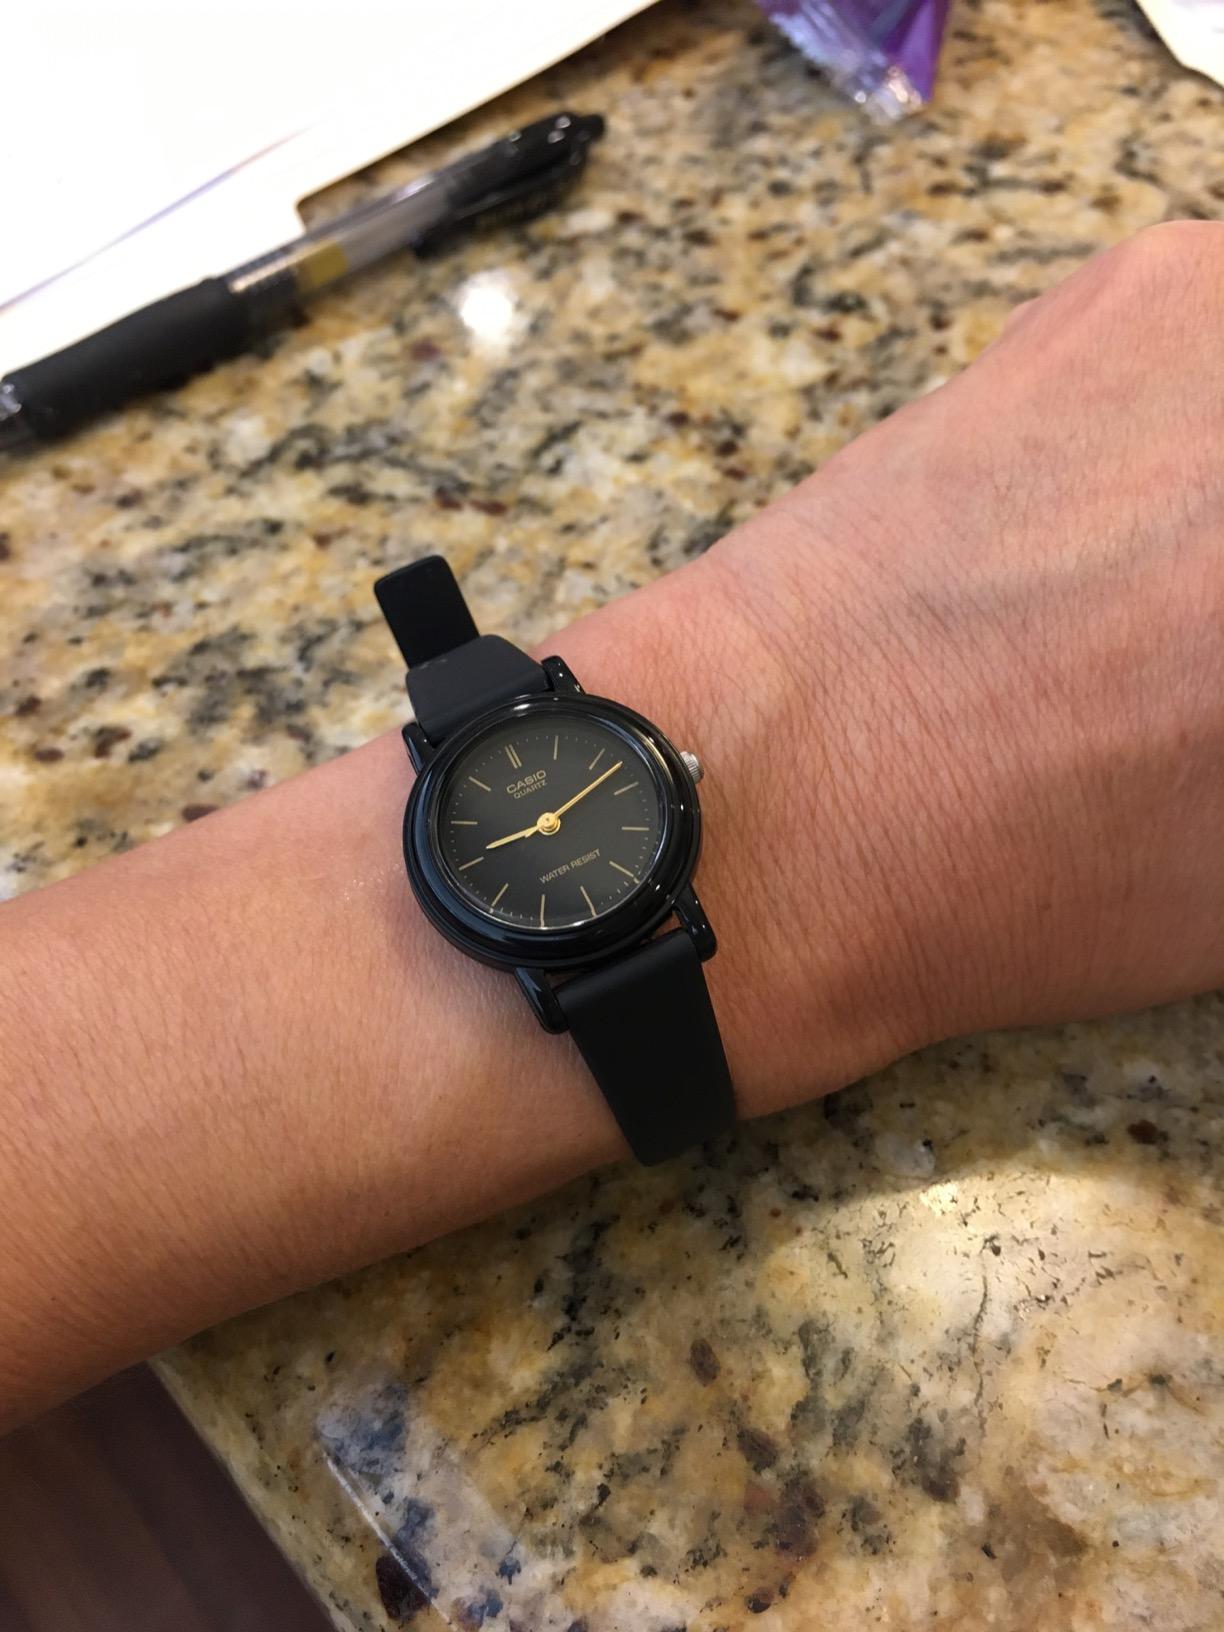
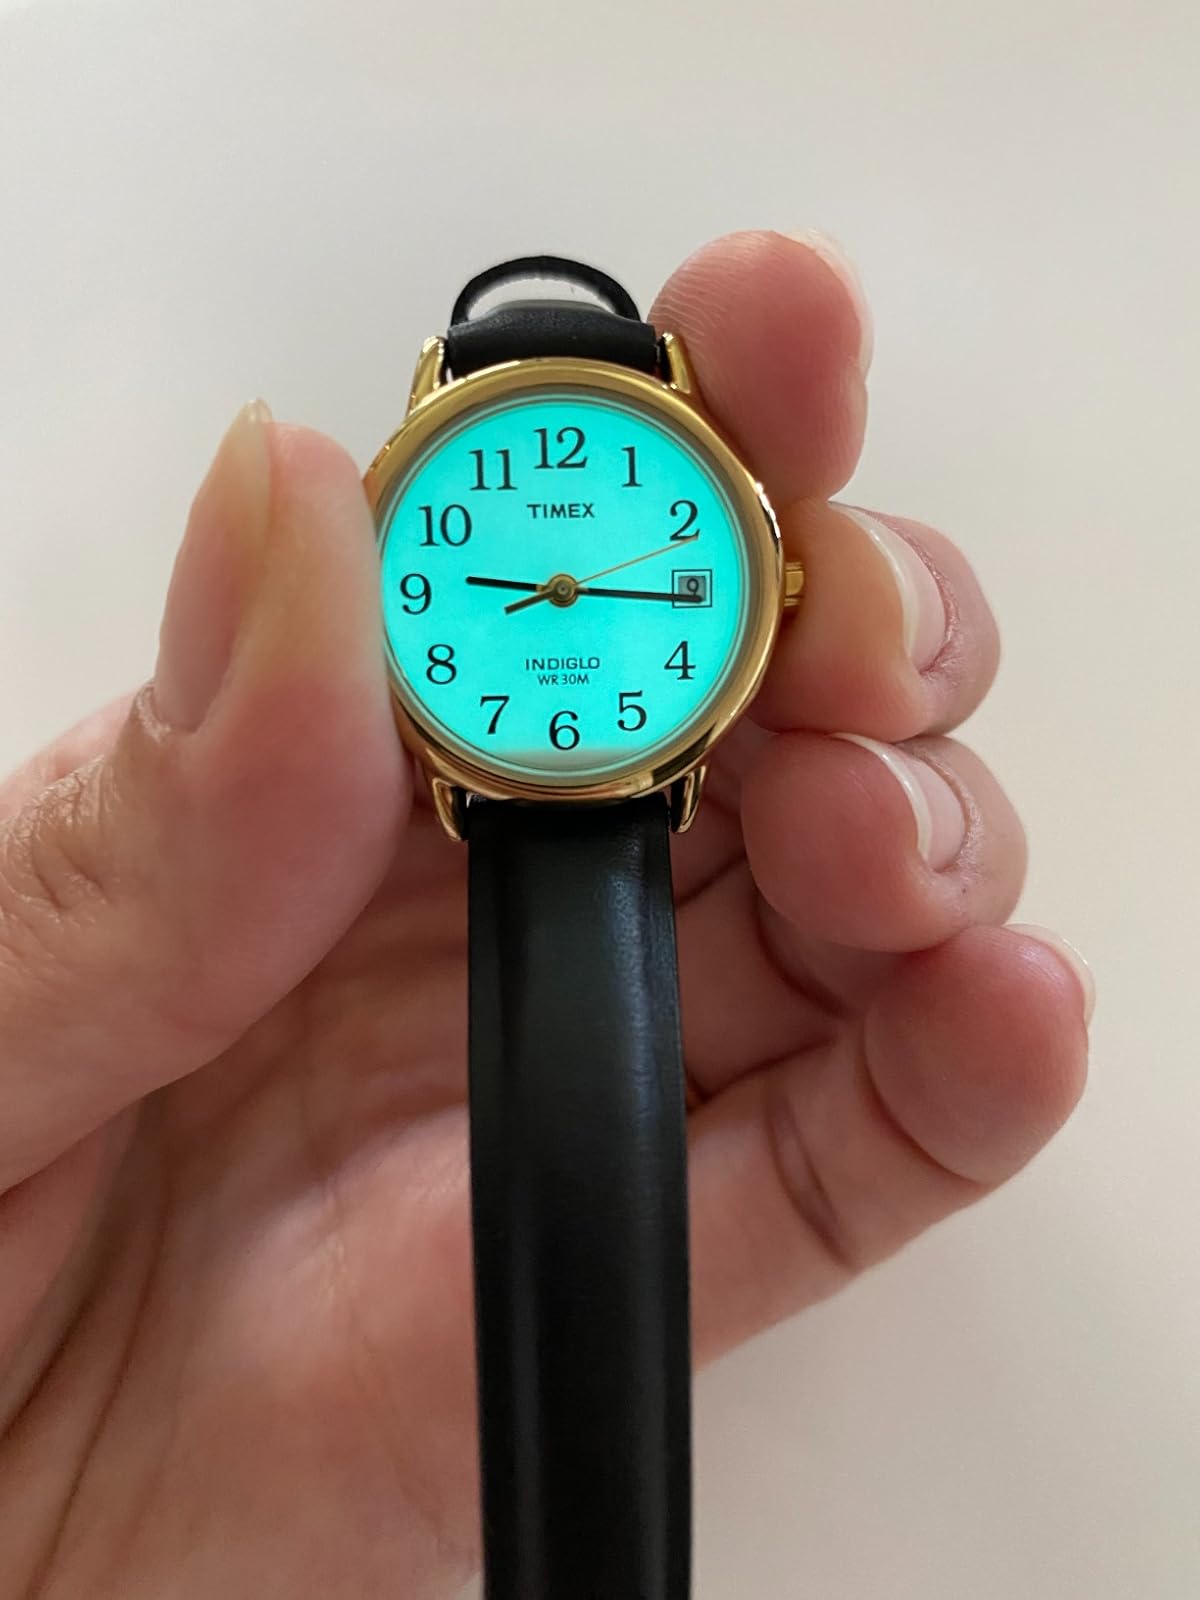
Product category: accessories_watch
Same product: no